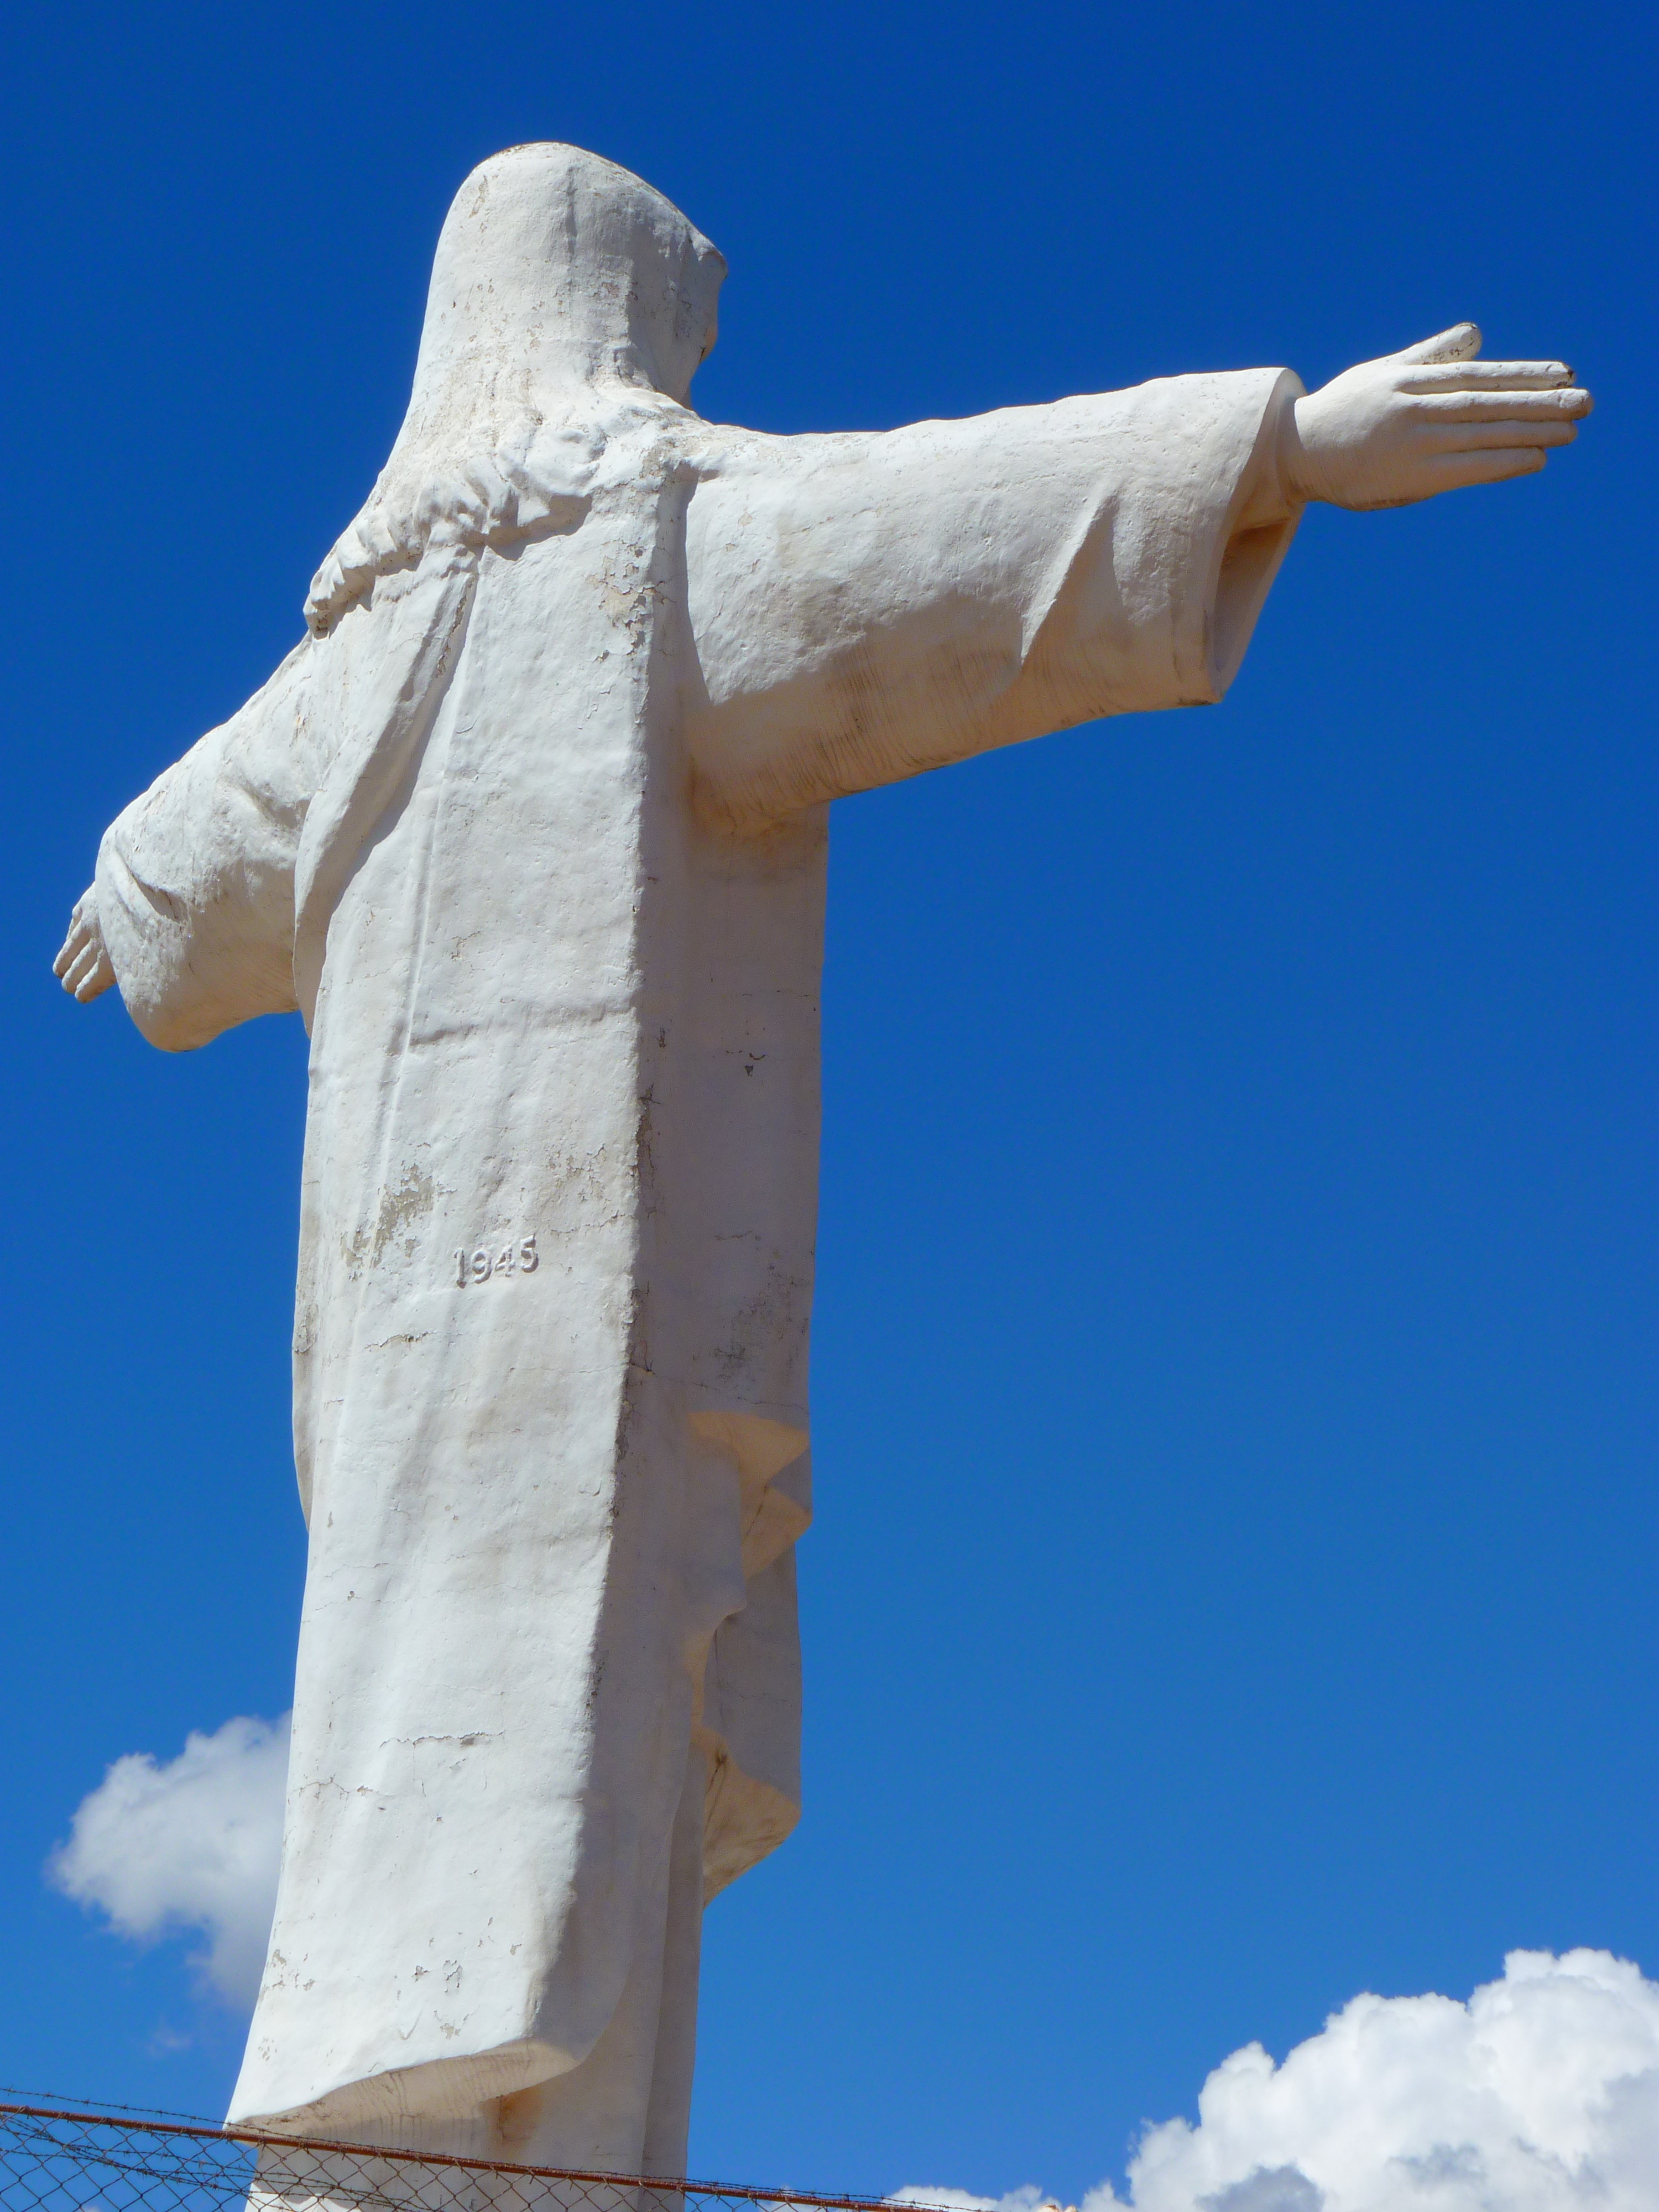
monument, statue, symbol, blue, cross, peru, sculpture, art, figure, jesus, christianity, holy, cusco